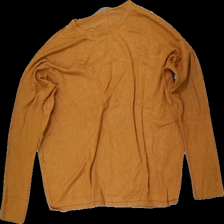
View: front
Type: Sweater
Category: Ladies
Brand: Not in the list
Brand text on label: Fransar
Colors: Orange
Material: 75% Viscose 25% Nylon
Cut: Regular, C-collar
Size: XL
Season: All
Price range: <50
Recommended usage: Export
Description: orange knitted sweater